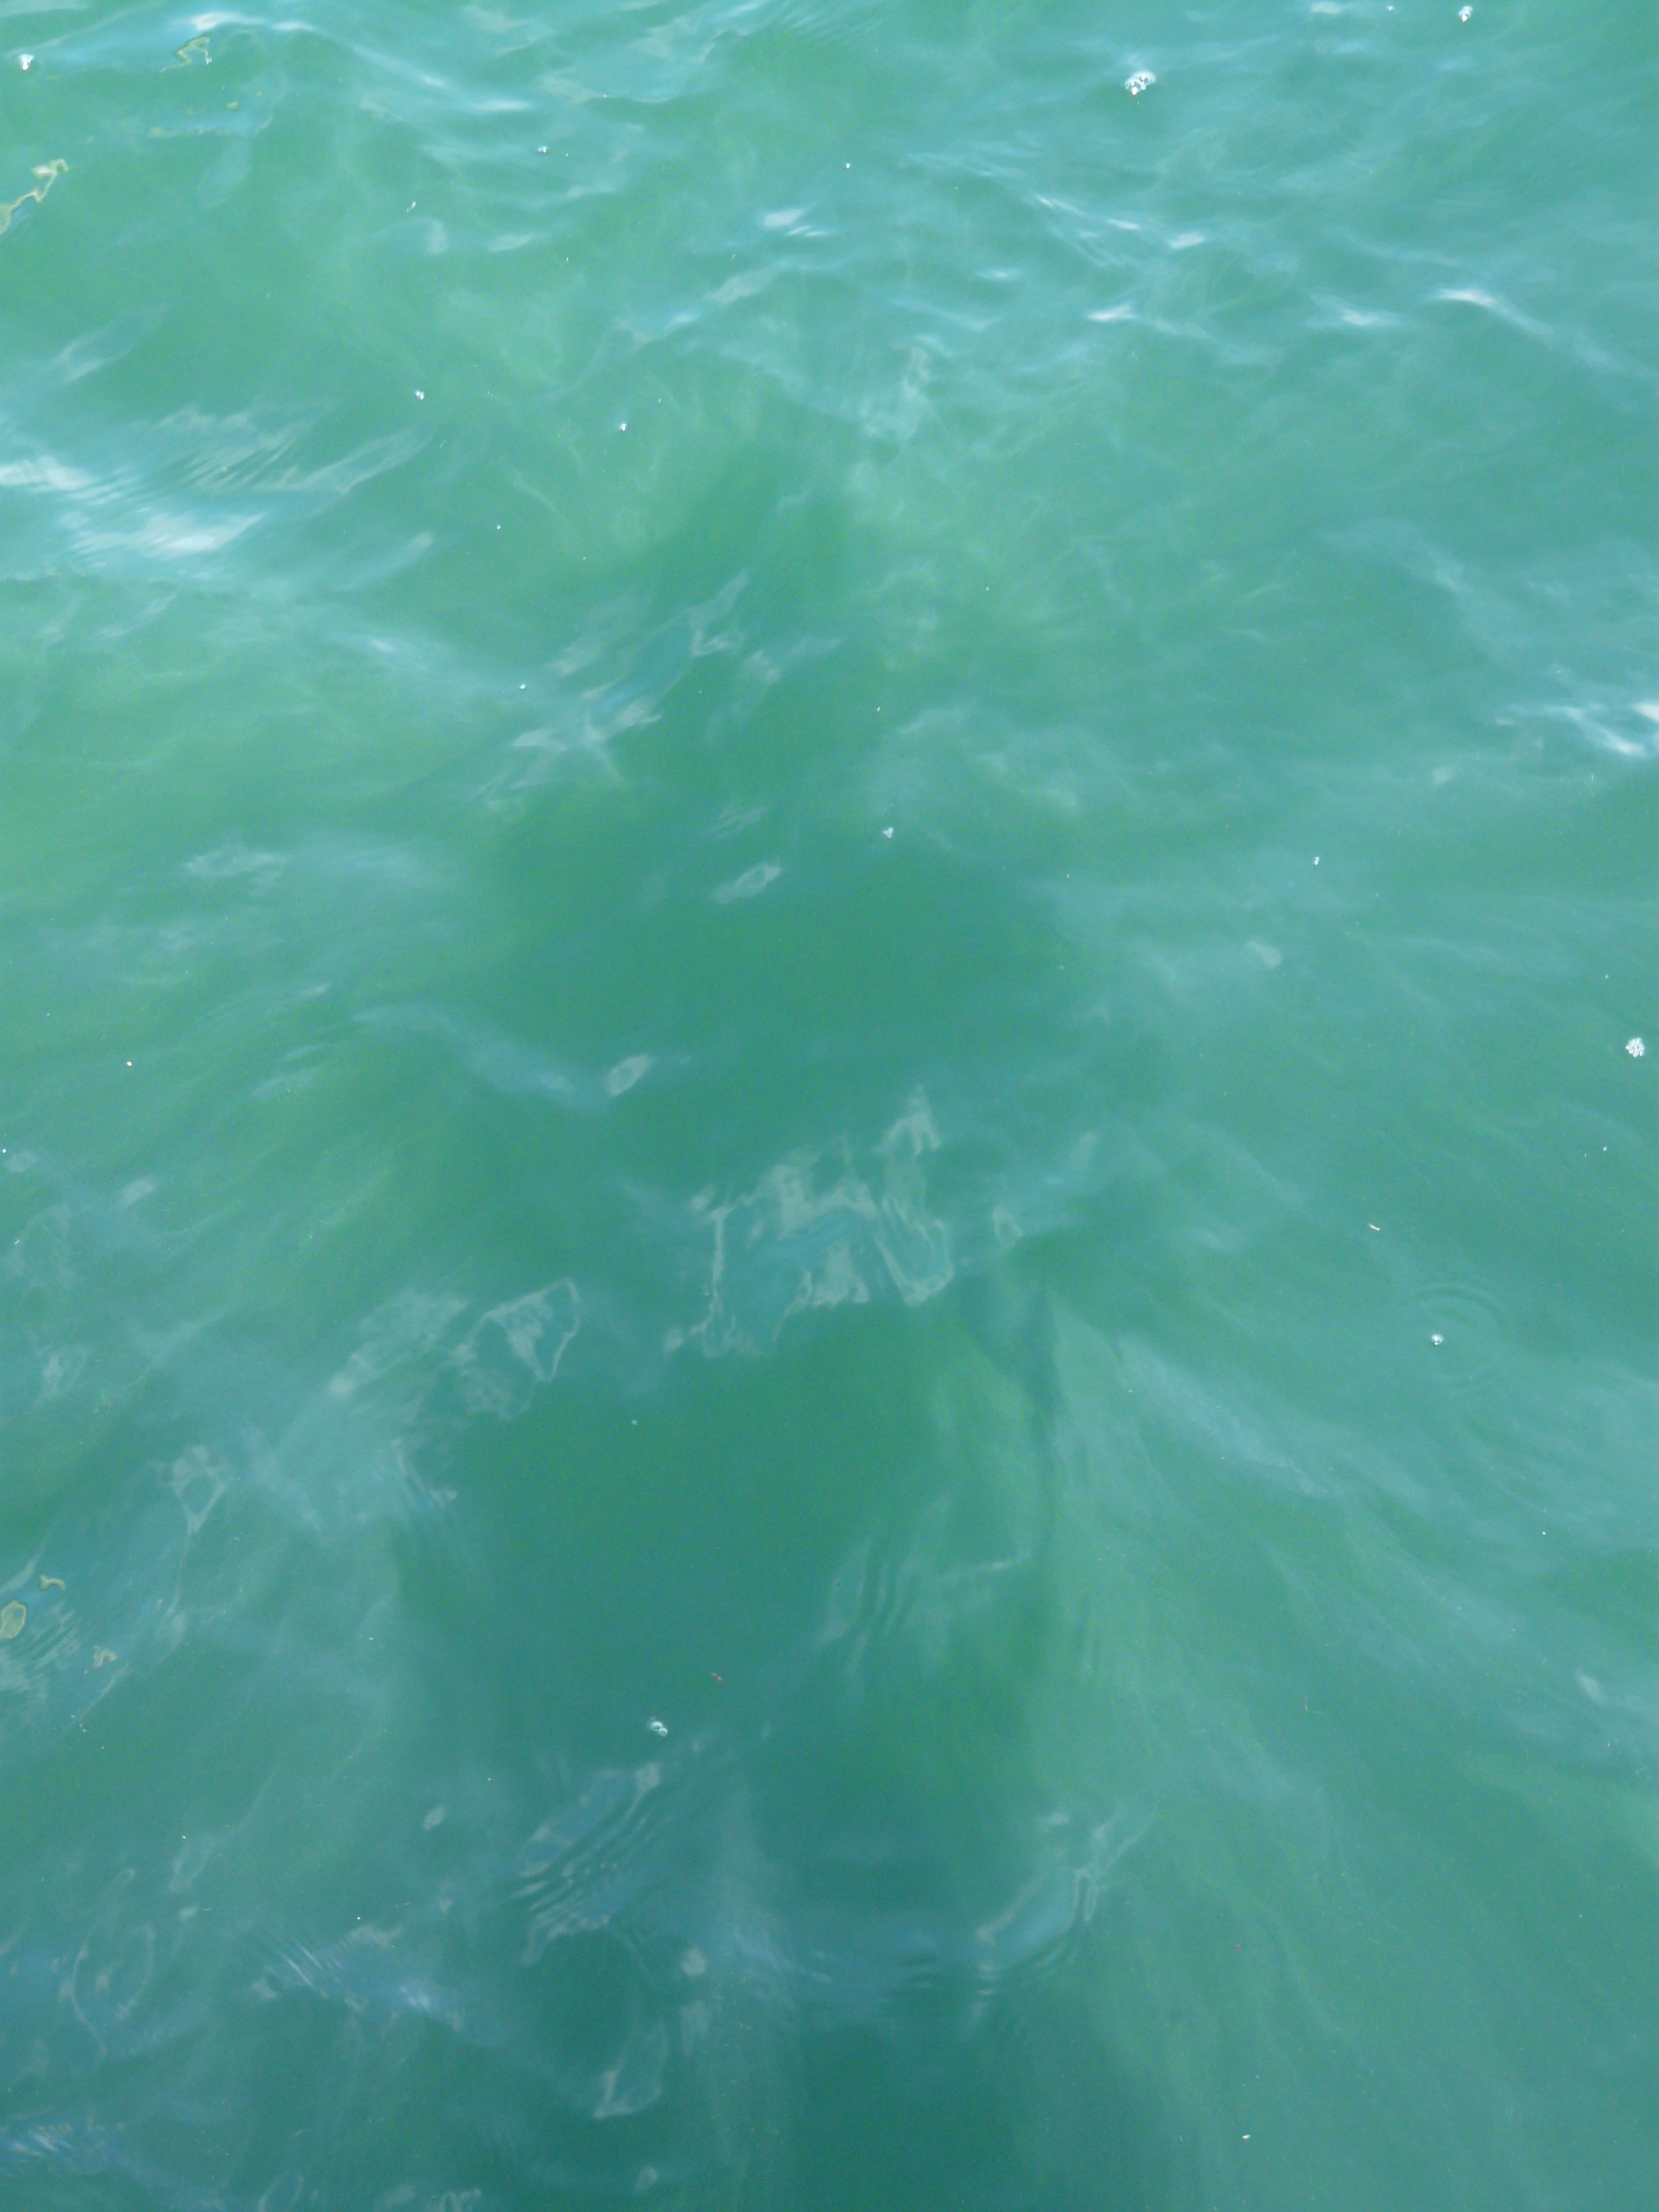
sea, water, ocean, person, light, sunlight, wave, underwater, green, shadow, fish, mysterious, turquoise, shimmer, shine through, wind wave, marine biology